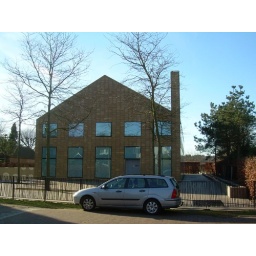
Laren, office buildingdesign by Koen van Velsen52.248357,5.224299